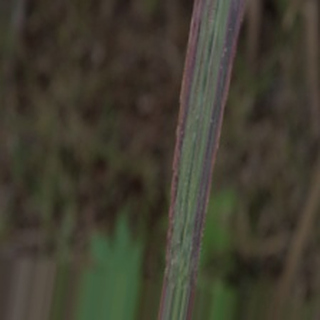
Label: sugarcane_bacterial_blight